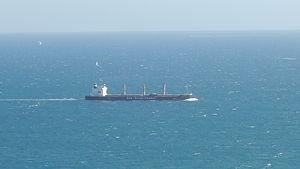
Bâteau SLN de la société ERAMET dans la baie de Sainte-Marie
Eramet est une entreprise minière et métallurgique française présente sur cinq continents et dans 20 pays avec un effectif de 12 590 salariés répartis sur 47 sites. Eramet est un des principaux producteurs mondiaux de :
L'économie de la Nouvelle-Calédonie repose sur trois piliers :